Belzebuth (film)

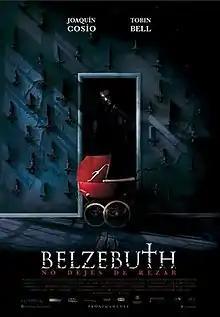
Film poster

Belzebuth is a 2017 Mexican horror film directed by Emilio Portes, starring Joaquín Cosío and Tobin Bell.